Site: brandenburg
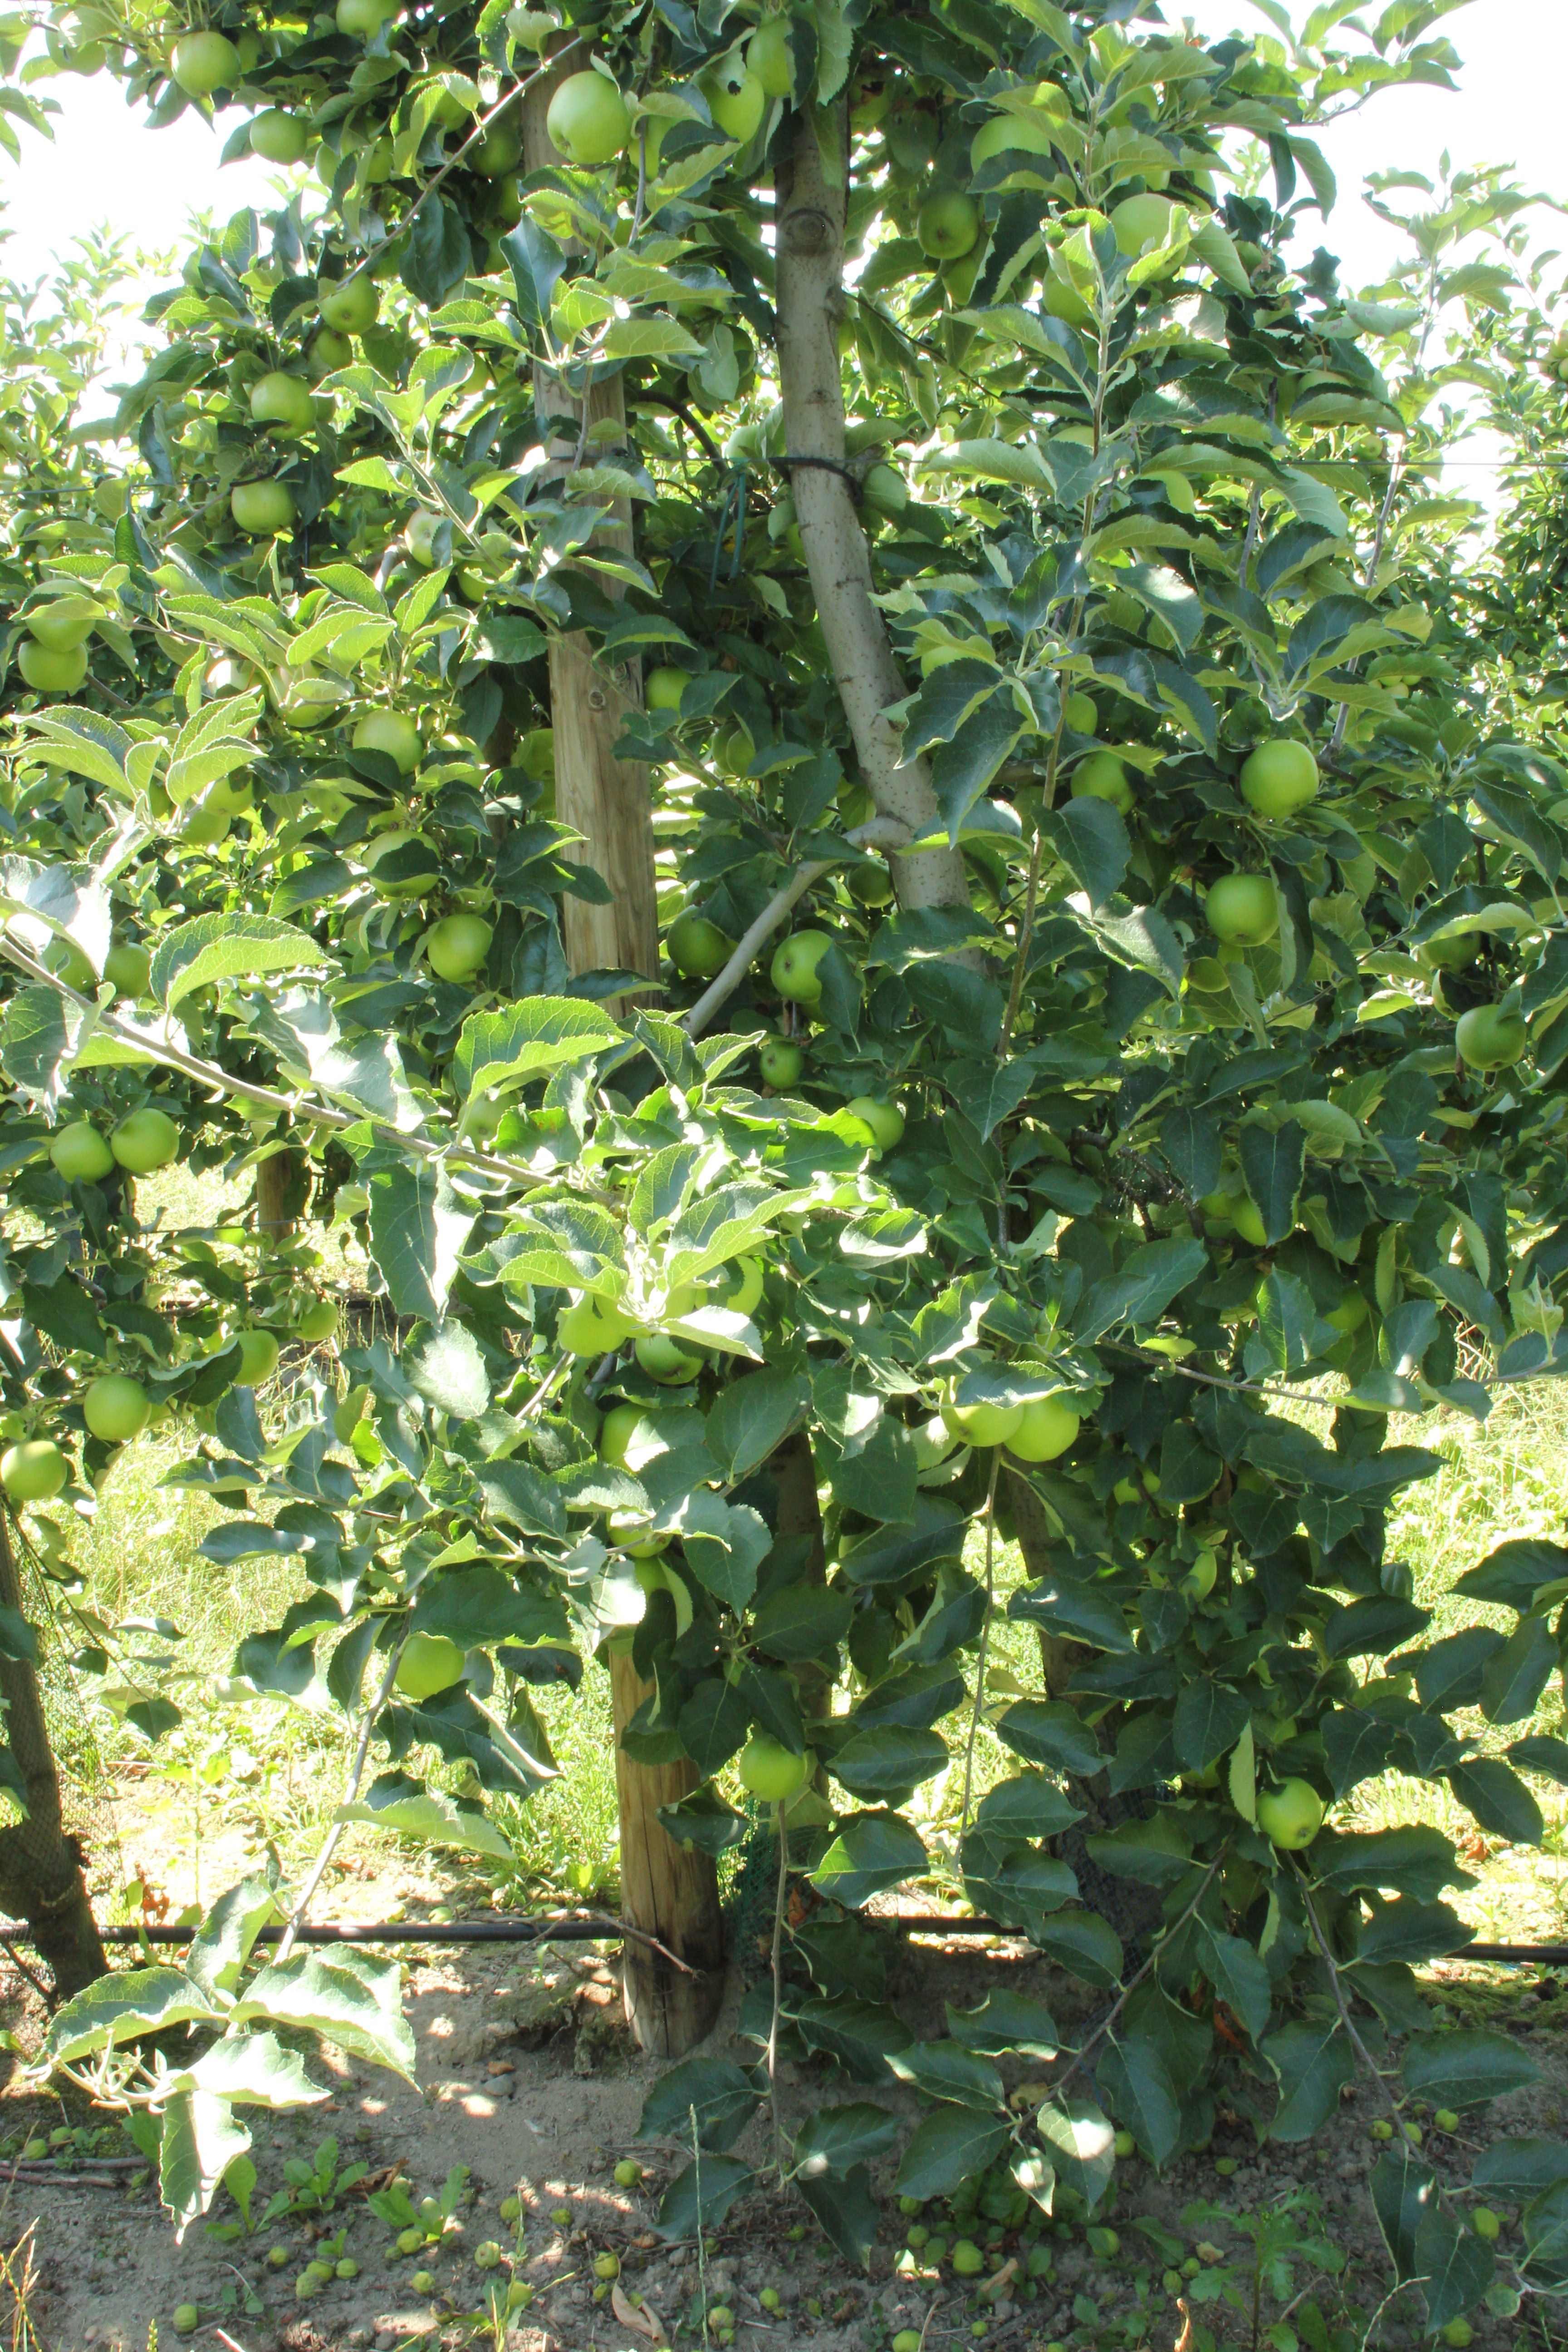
Growth stage (BBCH 77): Development of fruit